Jenni Hermoso

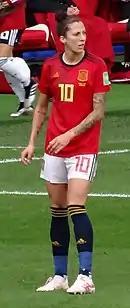
Hermoso during the 2019 Women's World Cup.

In qualifying for the 2019 FIFA Women's World Cup in France, Hermoso directly contributed to goals in each of Spain's matches, accumulating 7 goals and 9 assists. In the second match of qualifiers against Serbia, she made her 50th appearance for the national team. Spain completed the qualifying phase as group winners, winning all matches. In the middle of the qualifying phase, Hermoso played the 2018 Cyprus Women's Cup which Spain won.